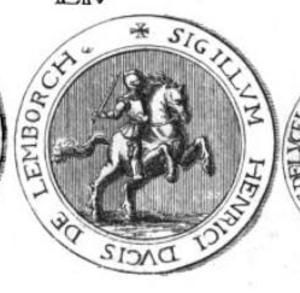
Henri III de Limbourg, né vers 1140, mort à Rolduc le 21 juin 1221, fut duc de Limbourg et comte d'Arlon de 1165 à 1221. Il était fils de Henri II, duc de Limbourg, et de Mathilde de Saffenberg.